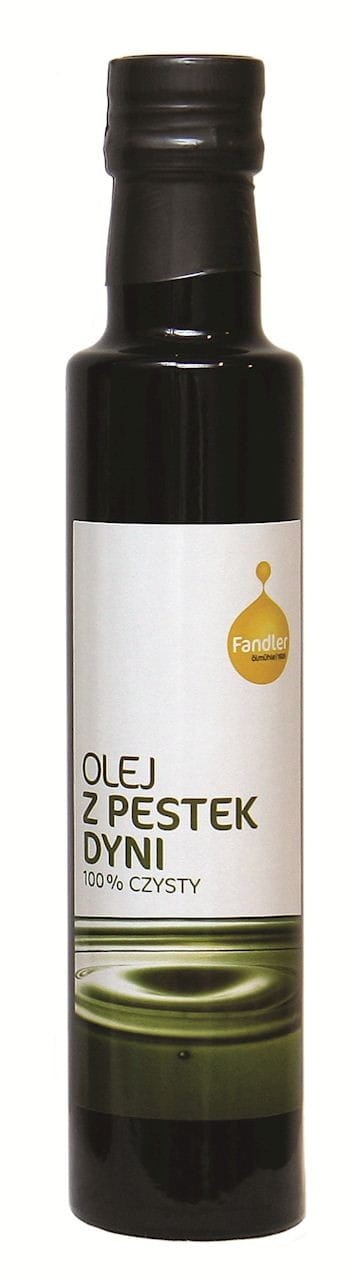
Fandler Kürbiskernöl 500ml
Kürbiskernöl wird in traditionellen Stempelpressen bei niedrigen Temperaturen gewonnen. Es enthält für den Körper wertvolle Elemente wie Zink, Calcium, Magnesium, Eisen, Selen sowie die Vitamine E, B1, B2. Etwa 80 % der Fettsäuren im Öl sind ungesättigt, der Verzehr dieses Öls reguliert durch den Gehalt an Squalen den Cholesterinhaushalt im Blut. Durch den Gehalt an Phytosterolen stimuliert es günstig die Funktion der Prostata. Kürbiskernöl hat einen tollen Geschmack und ist leicht verdaulich, daher ist es besonders für verschiedene Salatsorten zu empfehlen. Feinschmecker gießen dieses Öl über Vanilleeis. Eventuelle Ablagerungen und Trübungen am Flaschenboden stellen eine natürliche Eigenschaft dieses Produktes dar. Kühl und dunkel lagern. Hergestellt in Österreich. Fassungsvermögen: 500 ml.
Brand: FANDLER
Category: Food, Beverages & Tobacco > Food Items > Cooking & Baking Ingredients > Cooking Oils > Vegetable Oil